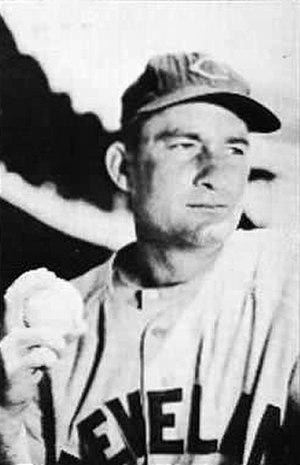
Bob Lemon, né le 22 septembre 1920 et décédé le 11 janvier 2000, est un lanceur de la Ligue majeure de baseball qui évolue chez les Indians de Cleveland entre 1941 et 1958. Il devient ensuite manager des Royals de Kansas City, des White Sox de Chicago puis des Yankees de New York. Sept fois sélectionné au match des étoiles, vainqueur des World Series en 1948 comme joueur, il remporte également les séries en 1978 avec les Yankees. Il est élu au Temple de la renommée du baseball en 1976.